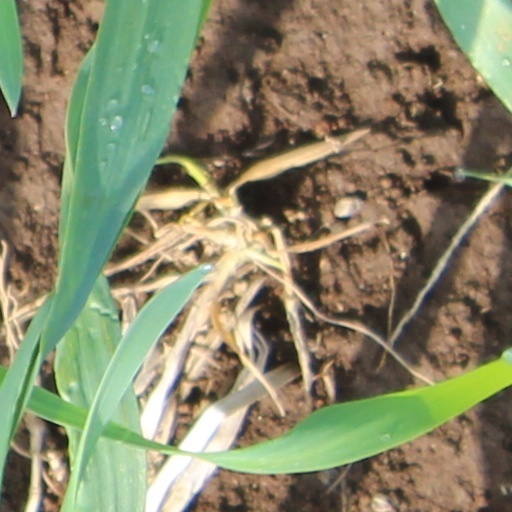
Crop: wheat